Alice L. Kibbe

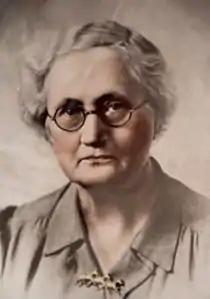

Dr. Alice Lovina Kibbe (June 27, 1881 – January 21, 1969) was an American botanist, and Professor and Chair of Biology at Carthage College in Carthage, Illinois from 1920 to 1956. She was noted in the region as a natural historian, philanthropist and traveler, and for her role as an early female academic leader.